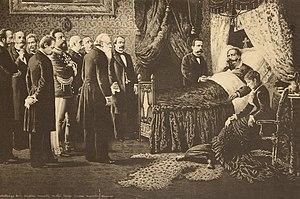
Victor-Emmanuel II, né le 14 mars 1820 à Turin et mort le 9 janvier 1878 à Rome, est un prince de la maison de Savoie. Il est duc de Savoie, roi de Sardaigne, prince de Piémont et comte de Nice de 1849 à 1861, puis premier roi d'Italie du 17 mars 1861 jusqu'à sa mort.
Chronologie de l'Europe